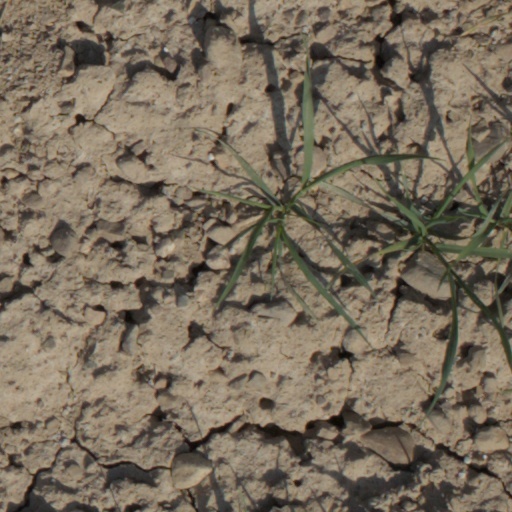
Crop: wheat